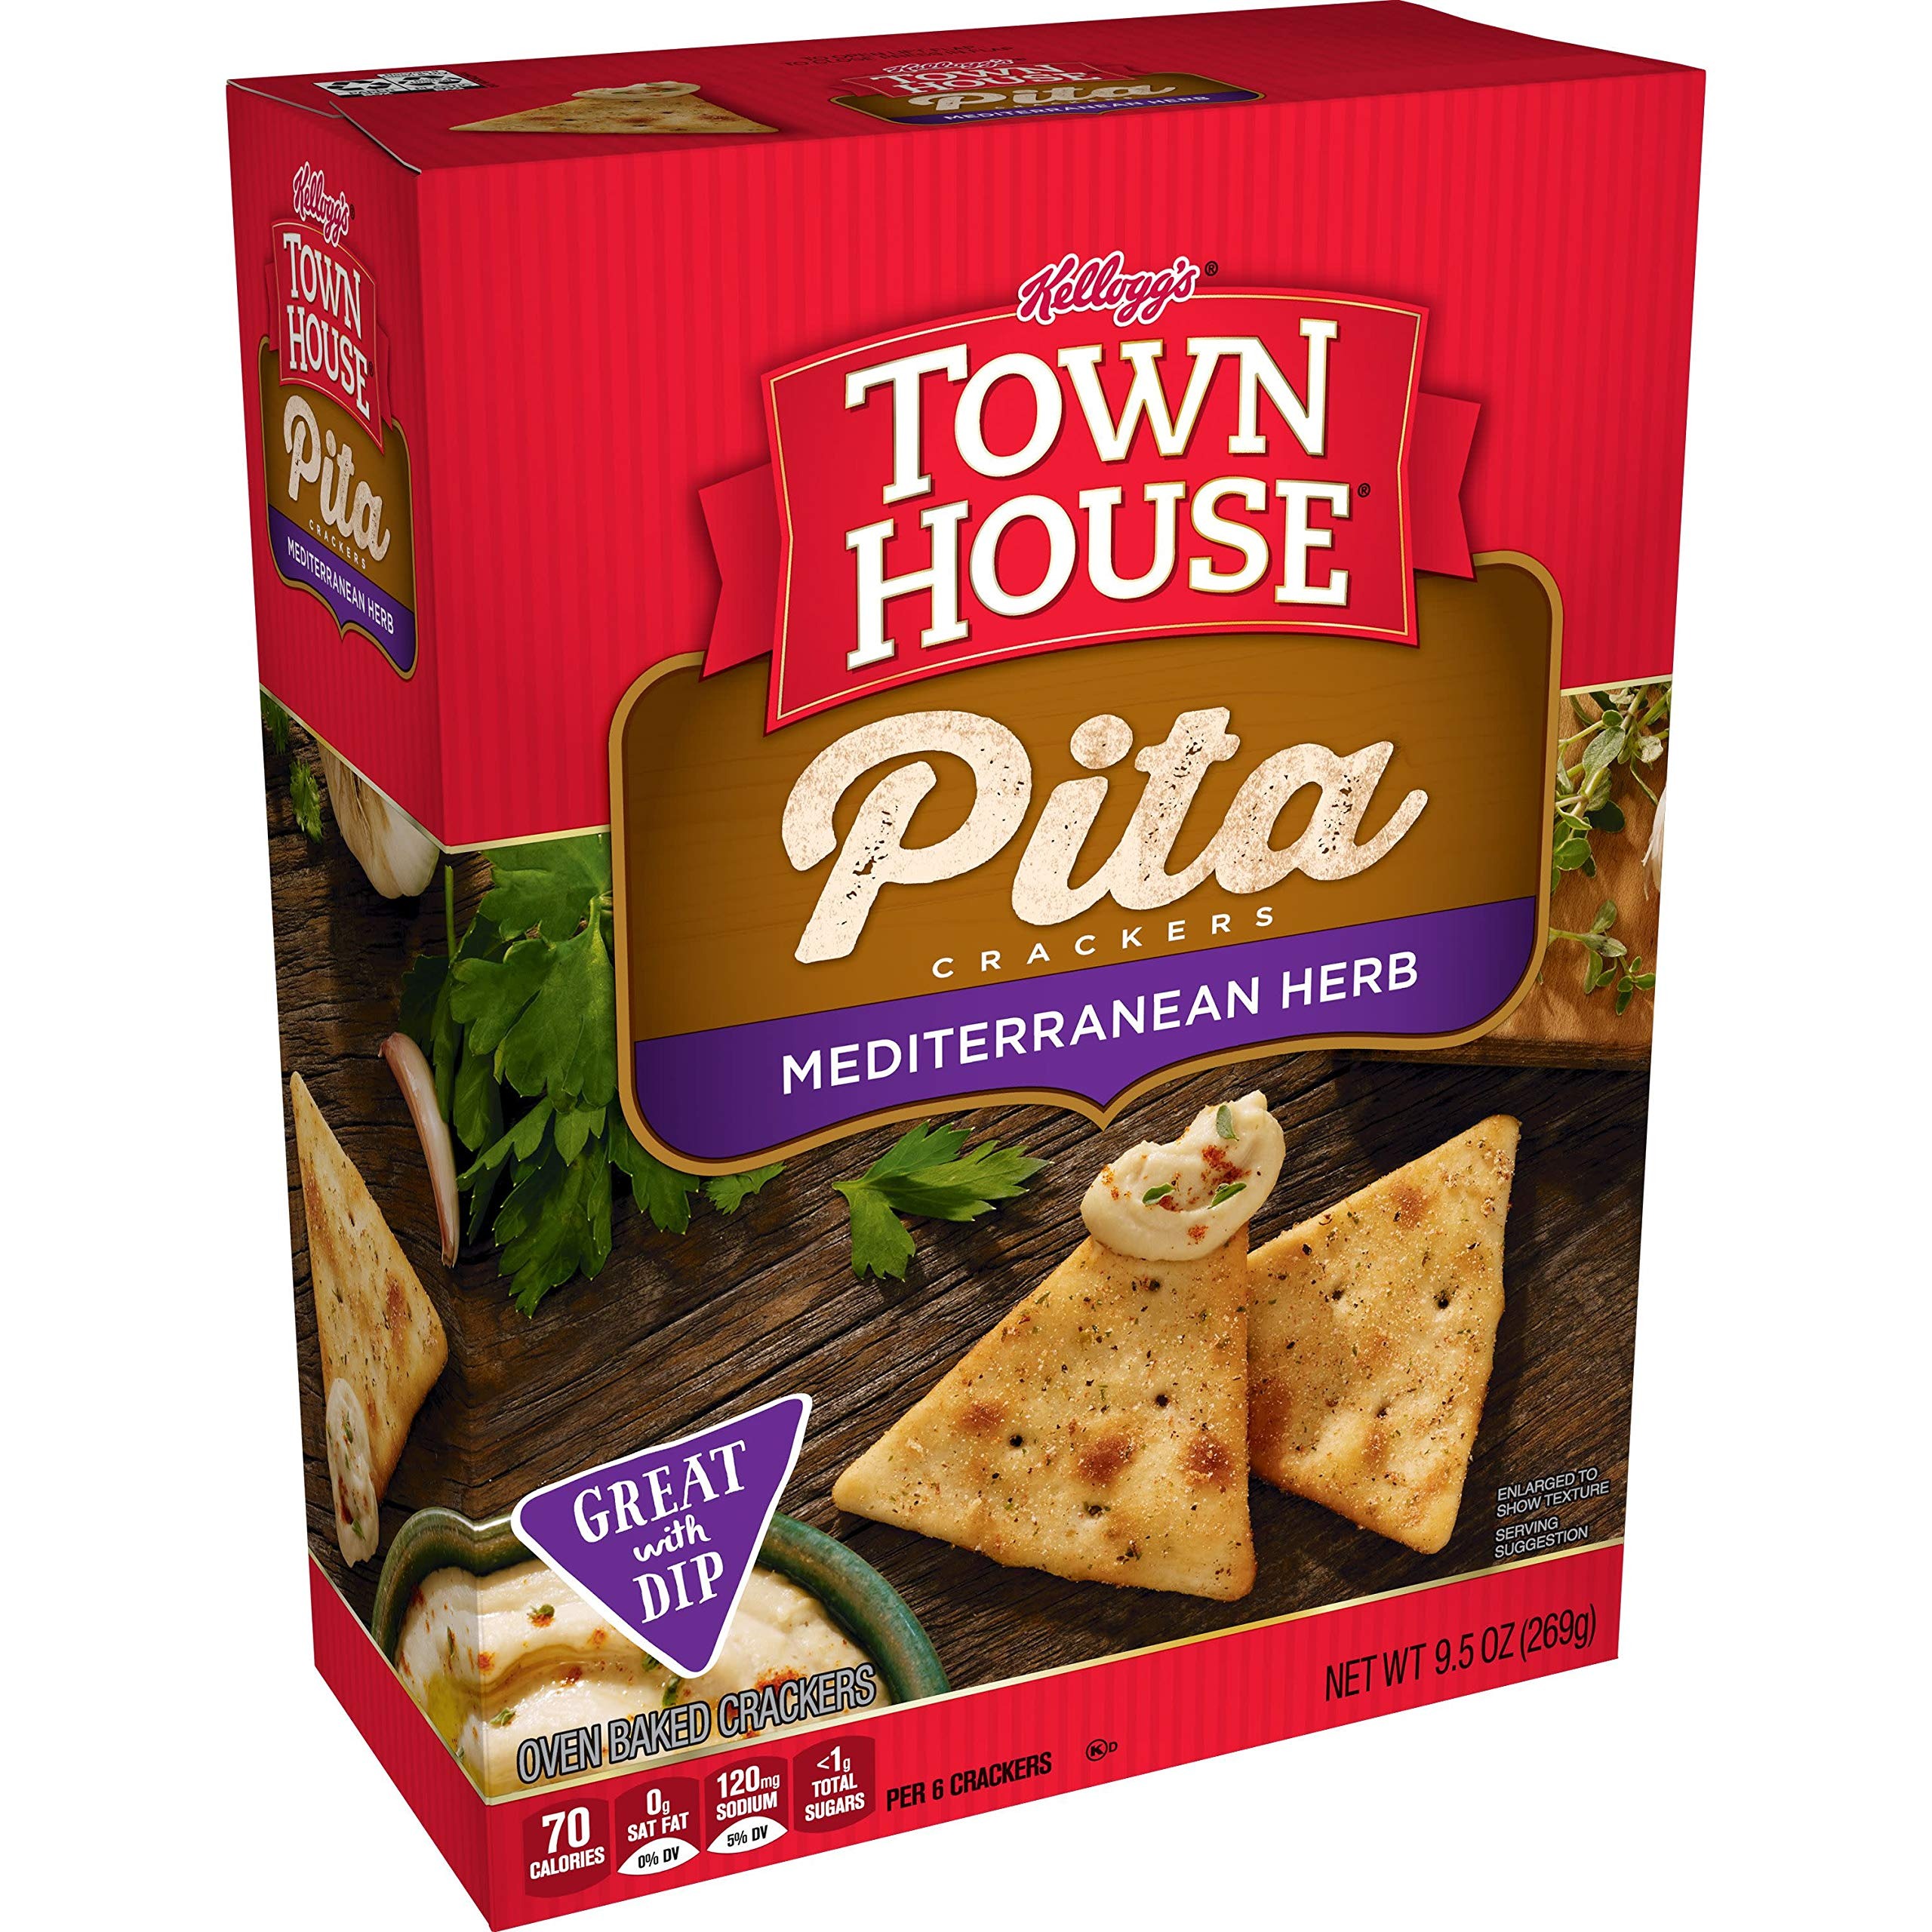
Item Name: Keebler, Town House Pita, Crackers, Mediterranean Herb, 9.5 oz
Bullet Point 1: Hearty, wholesome, and made for dipping, Town House Pita Crackers come in a variety of irresistible savory flavors
Bullet Point 2: Crispy, crunchy, and a little bit toasty, our Mediterranean Herb Pita Crackers go hand-in-hand with hummus, dips, toppings, and spreads
Bullet Point 3: Oven-baked and made with delicious ingredients and a rustic blend of herbs and spices; Kosher Dairy
Bullet Point 4: Stock your home pantry, keep on hand at the office, and stow in a lunchbox or tote bag; Great for party spreads; A travel-ready food
Bullet Point 5: Includes 1, 9.5-ounce box of ready-to-eat Town House Mediterranean Herb Pita Crackers; Packaged for freshness and great taste
Value: 9.5
Unit: Ounce

Price: 13